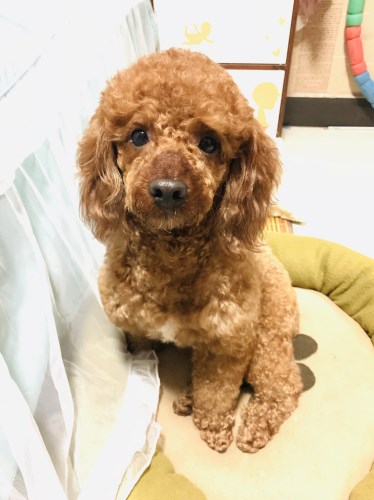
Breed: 7449-n000128-teddy